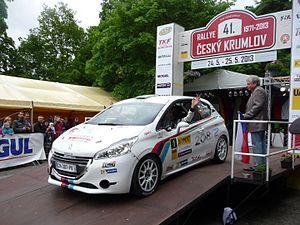
La Peugeot 208 I est une automobile conçue par le constructeur Peugeot pour succéder à la 207 sur le segment B. Le projet 208 a débuté à la fin 2007, les premières photos officielles de la 208 sont dévoilées le 2 novembre 2011 et la présentation du modèle dans le détail a lieu au Salon international de l'automobile de Genève en mars 2012, pour une commercialisation le 29 mars 2012. De 2013 à 2018, elle est la deuxième voiture la plus vendue en France, derrière la Renault Clio IV, qu'elle finit par dépasser en 2019.
Le championnat du monde des rallyes - 3 est une compétition de rallye automobile organisé par la FIA et qui est réservé aux voitures de la réglementation Groupe N, dites « voitures de production ».